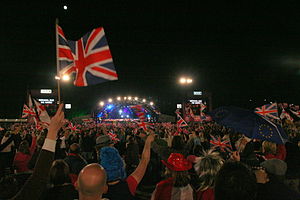
BBC's promenadekoncerter
I de senere år er er kommet en anden tradition til. De, som ikke fik plads i Royal Albert Hall, kan følge med i anden halvdel af koncerten på en storskærm i den nærliggende Hyde Park.[1][2]
BBC's promenadekoncerter er en årlig, otte uger lang sommerkoncertserie med klassisk musik og andre forestillinger, hovedsagelig fremført i Royal Albert Hall i South Kensington i London. Det er verdens største festival for klassisk musik. Rækken sluttes med Den sidste promenadekoncert, (The Last Night at the Proms).